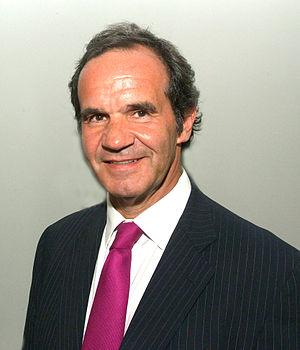
Andrés Allamand Zavala, né le 7 février 1956 à Santiago, est un avocat et homme politique chilien. Fondateur du parti de droite Rénovation nationale, Allamand est notamment ministre de la Défense nationale sous la présidence de Sebastián Piñera.